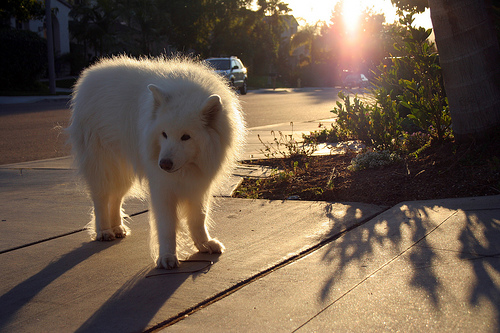
Breed: samoyed